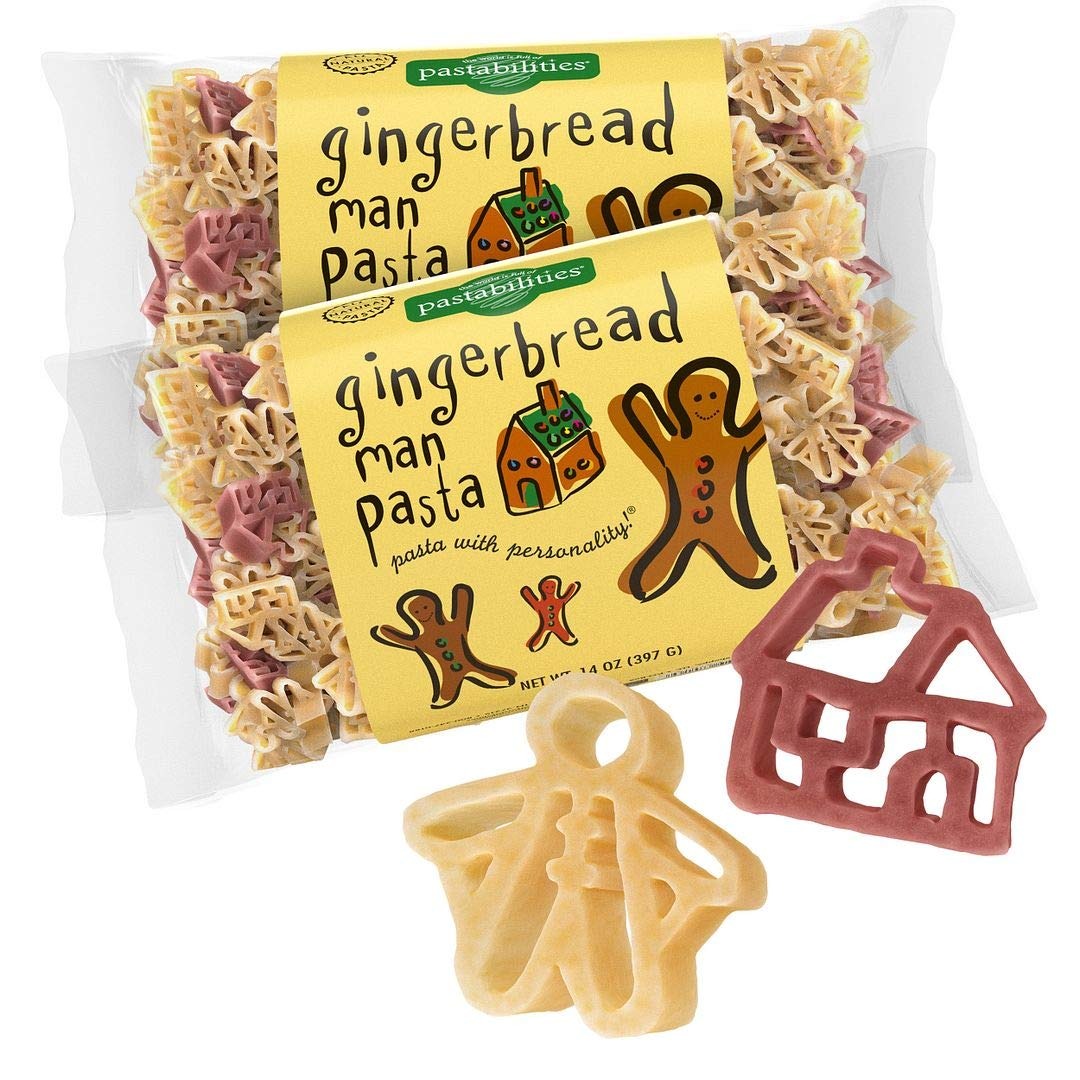
Item Name: Pastabilities Fun Shaped Pasta for Kids - Gingerbread Man and House - Chistmas Holiday Theme, Non-GMO Natural Wheat and Vegetable Pasta, All-Natural, Kosher Certified, Made in the USA, (2 Pack, 14 Oz)
Bullet Point 1: FUN SHAPES KIDS LOVE TO EAT gingerbread man pasta with cute gingerbread and house shapes that are easy to make and fun to serve, your kids will gobble them up
Bullet Point 2: HIGHEST QUALITY INGREDIENTS our pasta for kids is made with 100% durum wheat and vegetable powders with pieces that are the perfect bite size
Bullet Point 3: MADE THE OLD-WORLD ITALIAN WAY using bronze dies and slow drying, our pasta has a porous texture and more delicious taste
Bullet Point 4: ALL NATURAL our naturally vegan fun pasta noodles are Non-GMO and Made in the USA
Bullet Point 5: FUN PASTA SHAPES FOR EVERYONE from animal shaped pasta, sports, holidays, and more, our shapes are perfect for any occasion and craft projects too
Product Description: Our gingerbread men and house shaped pasta are a cute combo for the holiday season! Serve at a festive occasion or give as a gift!
Value: 2.0
Unit: Count

Price: 19.99